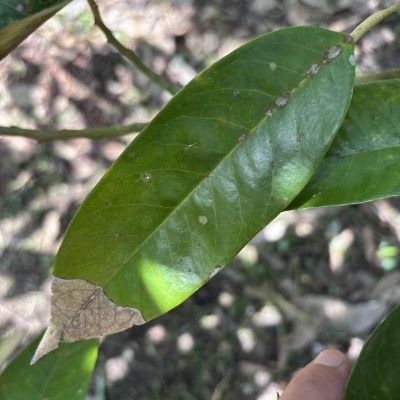
Label: Leaf_Blight